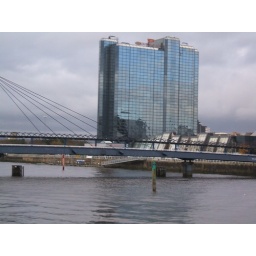
Picture of glass building with Bells Bridge in foreground